What's Cookin' Doc?

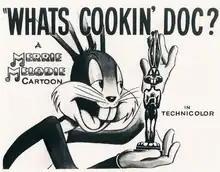
Lobby card

What's Cookin' Doc? is a 1943-produced, 1944 Warner Bros. cartoon in the "Merrie Melodies" series, directed by Bob Clampett, and stars Bugs Bunny. The short was also written by Michael Sasanoff, and was animated by Robert McKimson, along with uncredited work by Rod Scribner, Phil Monroe and Virgil Ross. The film was released on January 8, 1944.